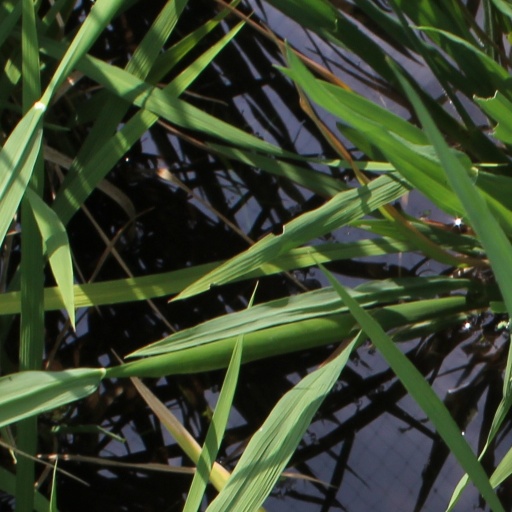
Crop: rice